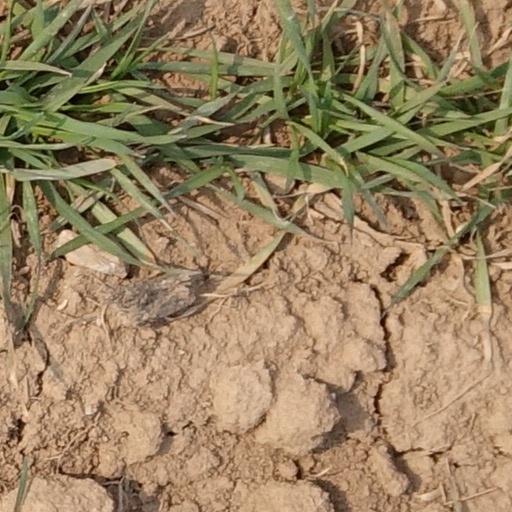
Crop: wheat